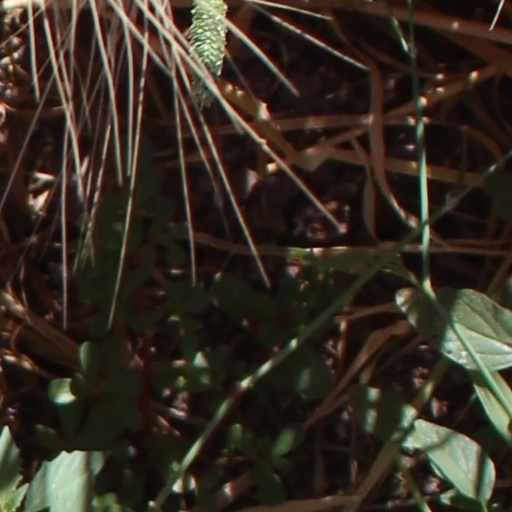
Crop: wheat